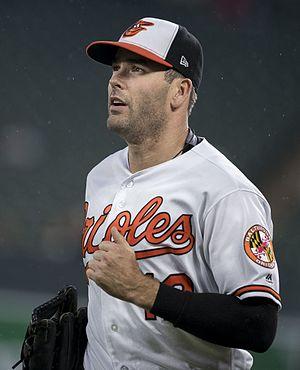
Garry Seth Smith est un voltigeur des Orioles de Baltimore de la Ligue majeure de baseball.